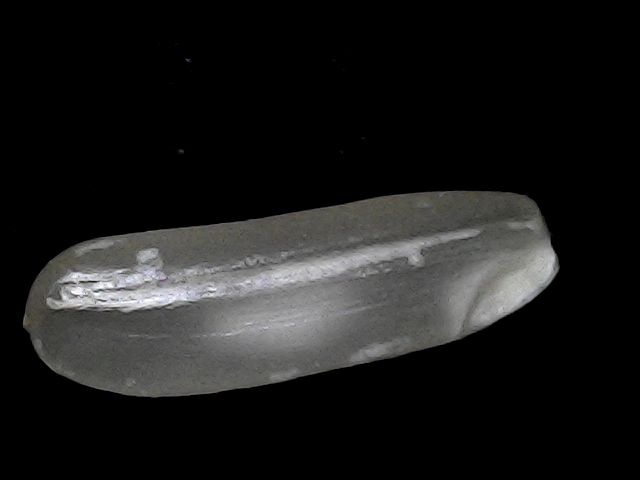
Rice variety: BD75